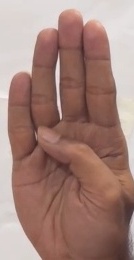
ASL sign: B